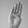
ASL letter: B